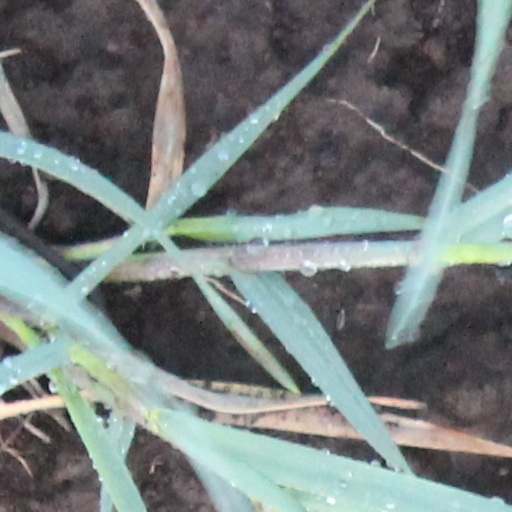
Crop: wheat